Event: Typhoon Ruby
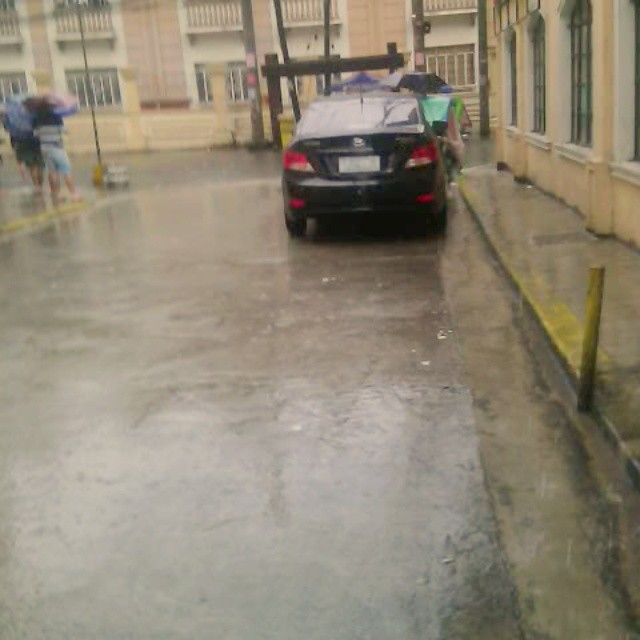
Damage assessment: damage